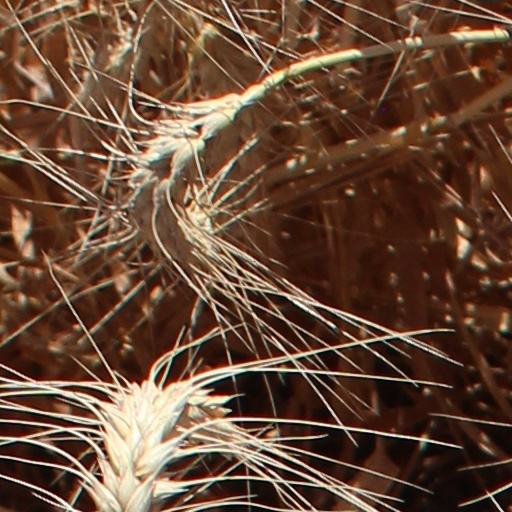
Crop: wheat